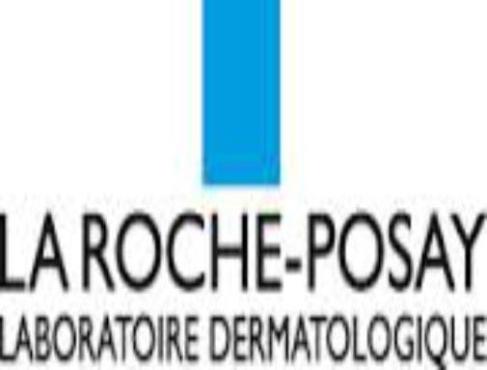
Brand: la roche-posay
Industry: Necessities